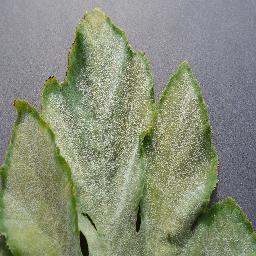
Label: Squash___Powdery_mildew